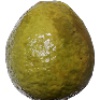
Label: guava